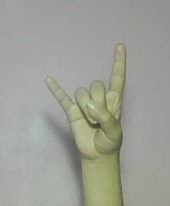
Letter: la